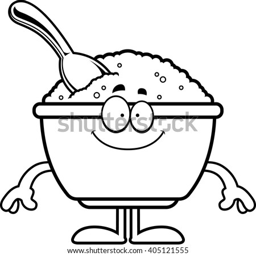
a cartoon illustration of a bowl of oatmeal looking happy .